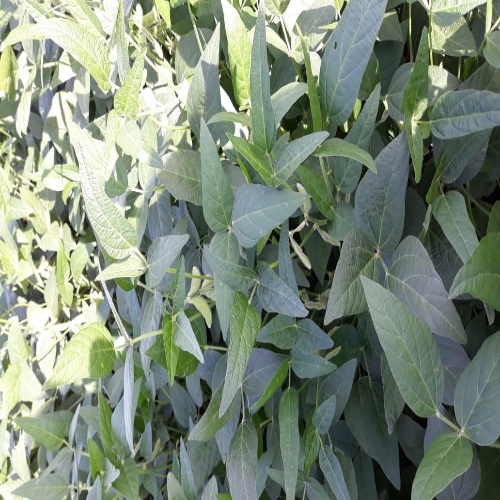
Label: Diabrotica_speciosa